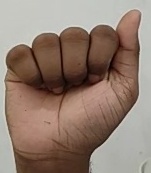
ASL sign: A